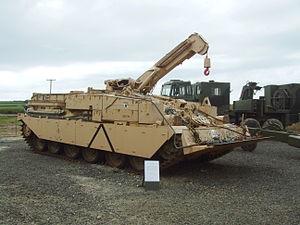
Le FV4201 Chieftain est un char de combat britannique conçu par la Royal Ordnance Factory dans les années 1960 pour succéder au char Centurion. Lorsqu'il entre en service dans les forces britanniques en 1966, il est considéré comme étant le char le mieux blindé dans les rangs de l'OTAN. Cependant, son moteur peu fiable lui causera de nombreux problèmes de disponibilité durant une grande partie de sa carrière.